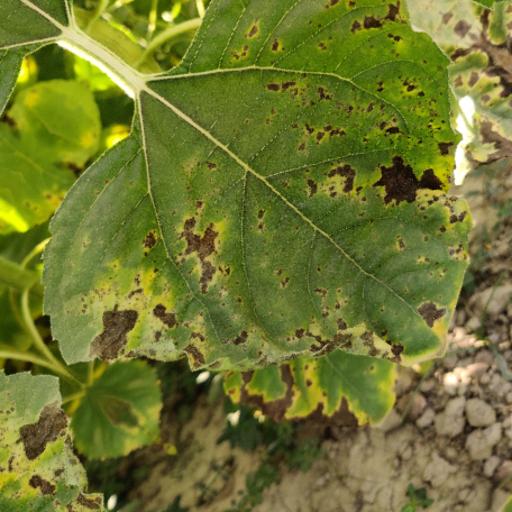
Label: Leaf_scars